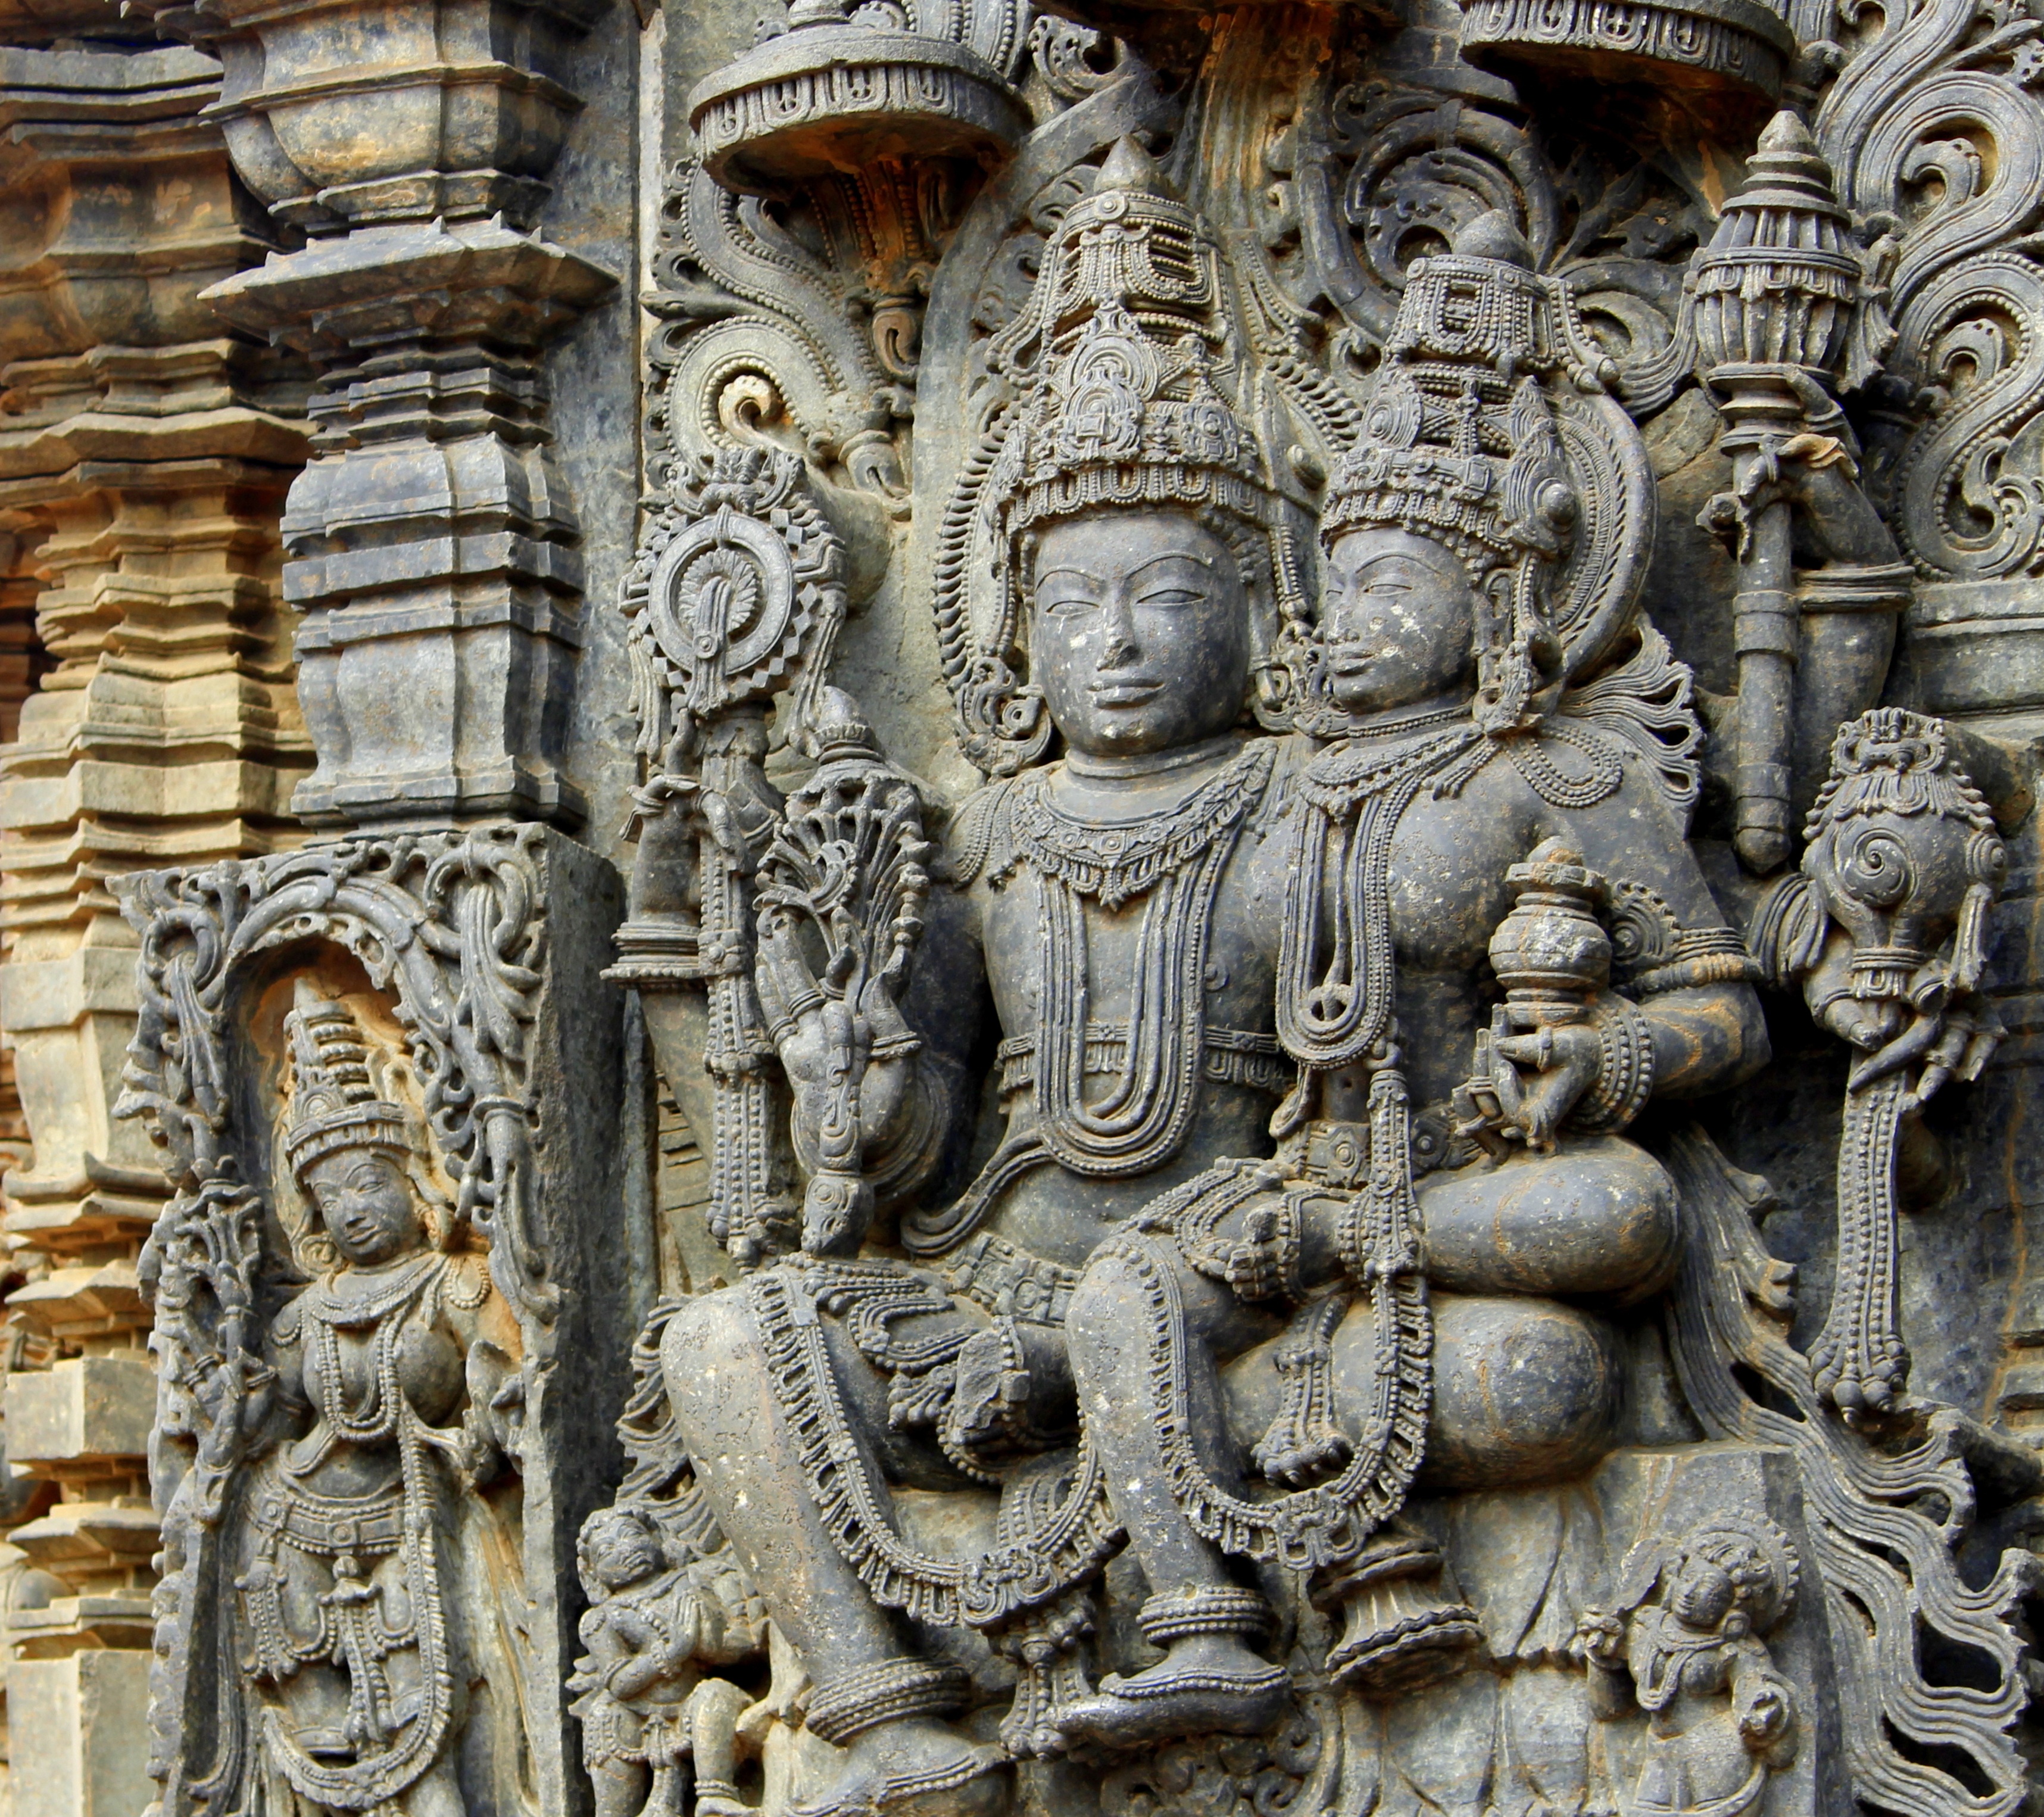
architecture, structure, palace, stone, monument, statue, column, cathedral, tourism, place of worship, sculpture, art, temple, archeology, history, heritage, india, basilica, carving, relief, karnataka, hinduism, archaeological site, stone carving, hindu temple, belur, halebeedu, hoysala, ancient temples, ancient history